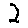
Label: 2